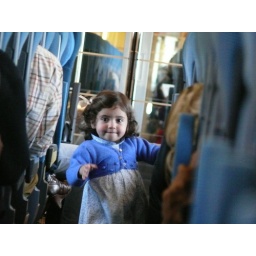
little girl in the train